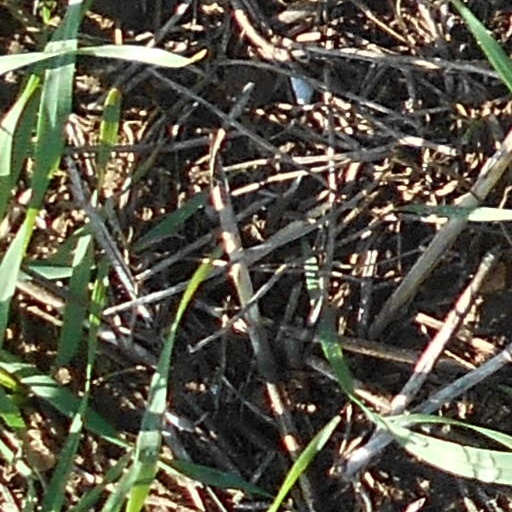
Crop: wheat